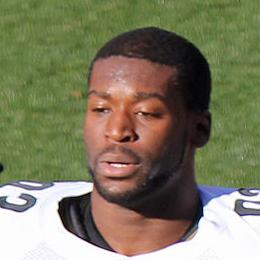
Age: 22